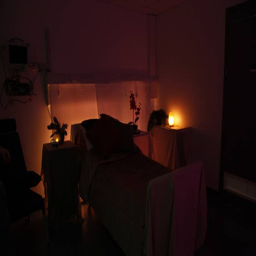
the hospital room after it was transformed .